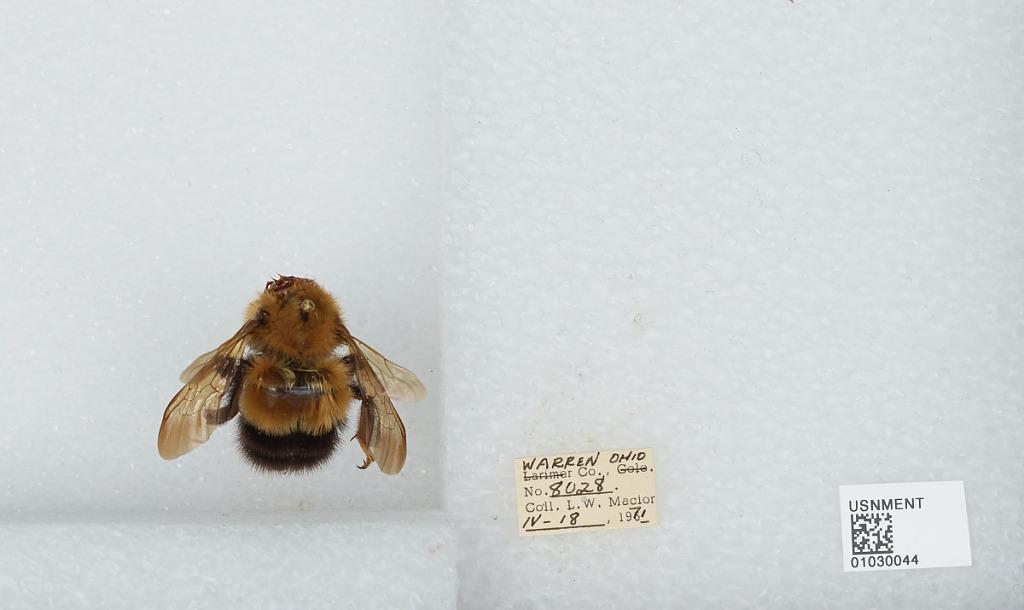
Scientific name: Bombus (Pyrobombus) perplexus Cresson
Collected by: L. Macior
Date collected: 1971-4-18
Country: United States
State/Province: Ohio
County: Warren
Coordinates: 39.4242, -84.1856